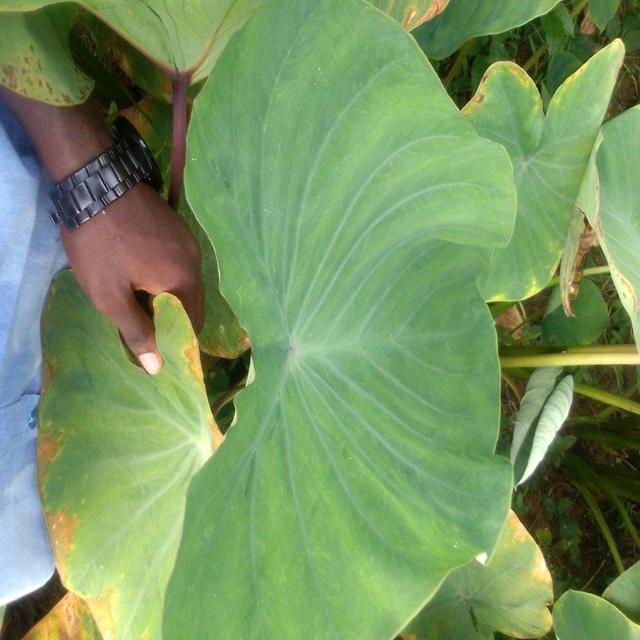
Label: Healthy